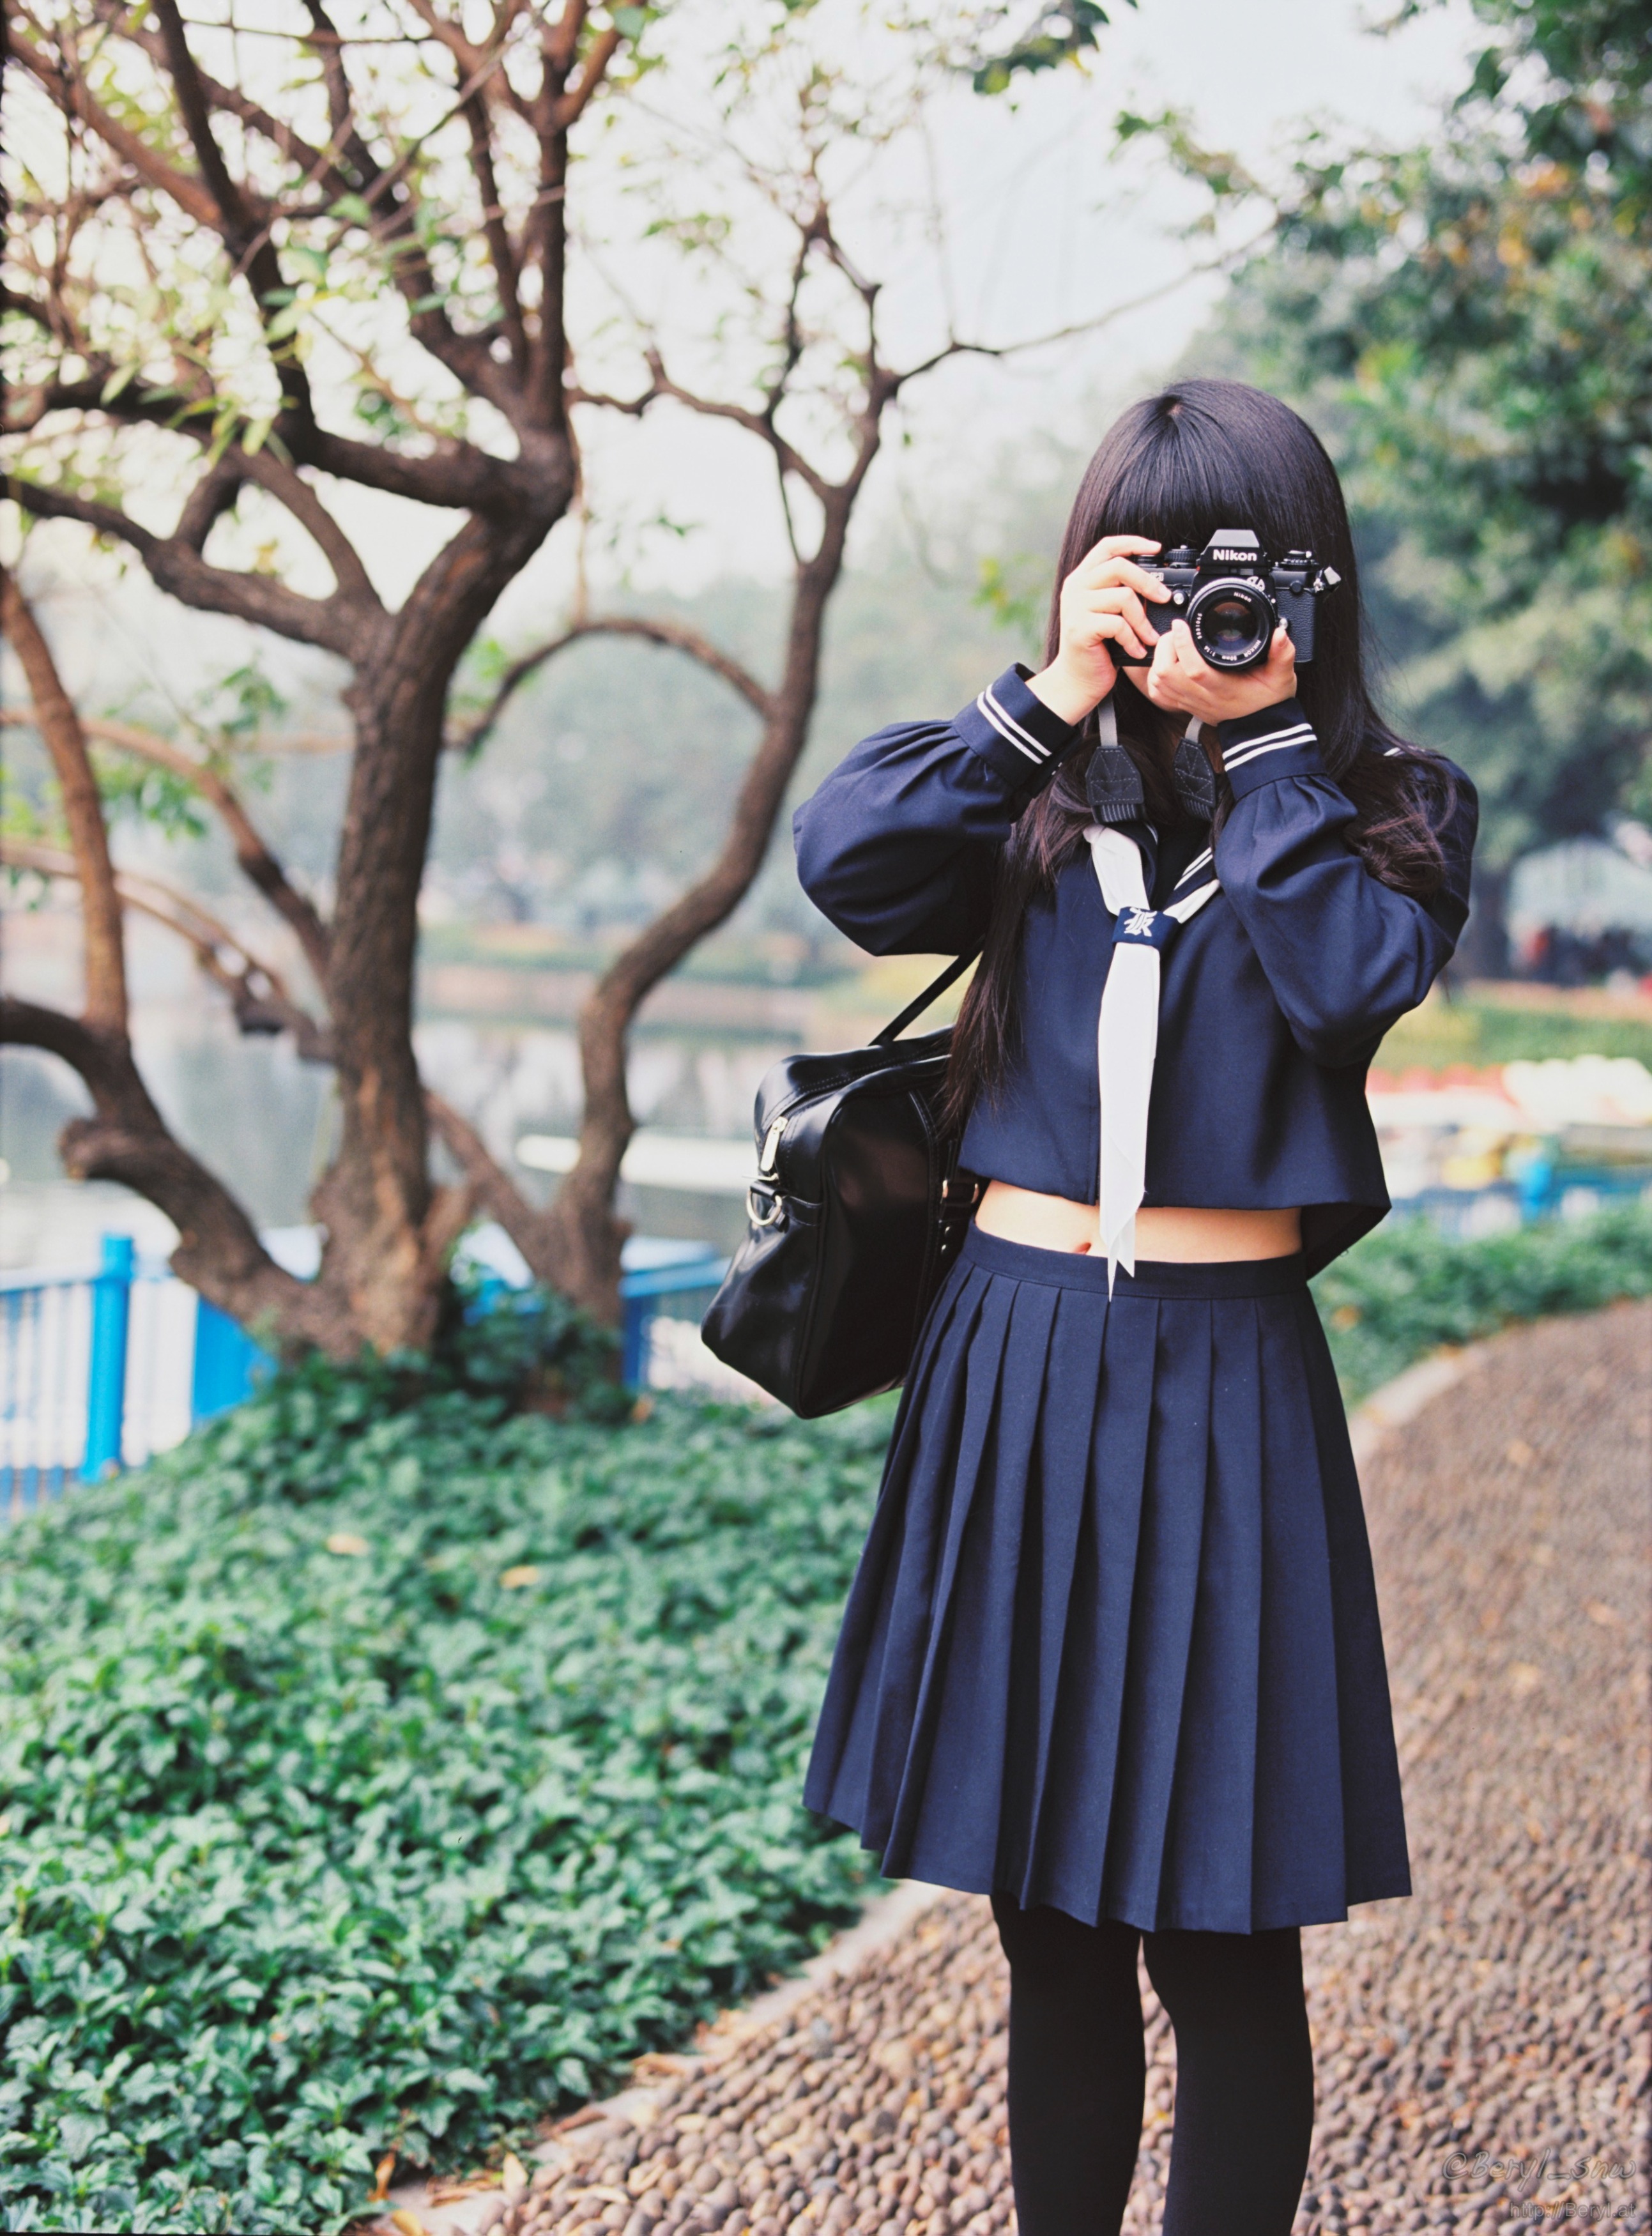
hand, tree, winter, girl, white, camera, cute, film, leg, portrait, spring, youth, park, fashion, blue, nikon, clothing, black, trees, dress, f35, legs, darkblue, faceless, uniform, canton, 100, school, 120, kodak, 90mm, body, costume, china, longhair, guangdong, socks, tights, pantyhose, anime, schoolgirl, schooluniform, mamiya, mediumformat, sailor, teen, highschool, f3, opaque, ektar, rb67, 6x45